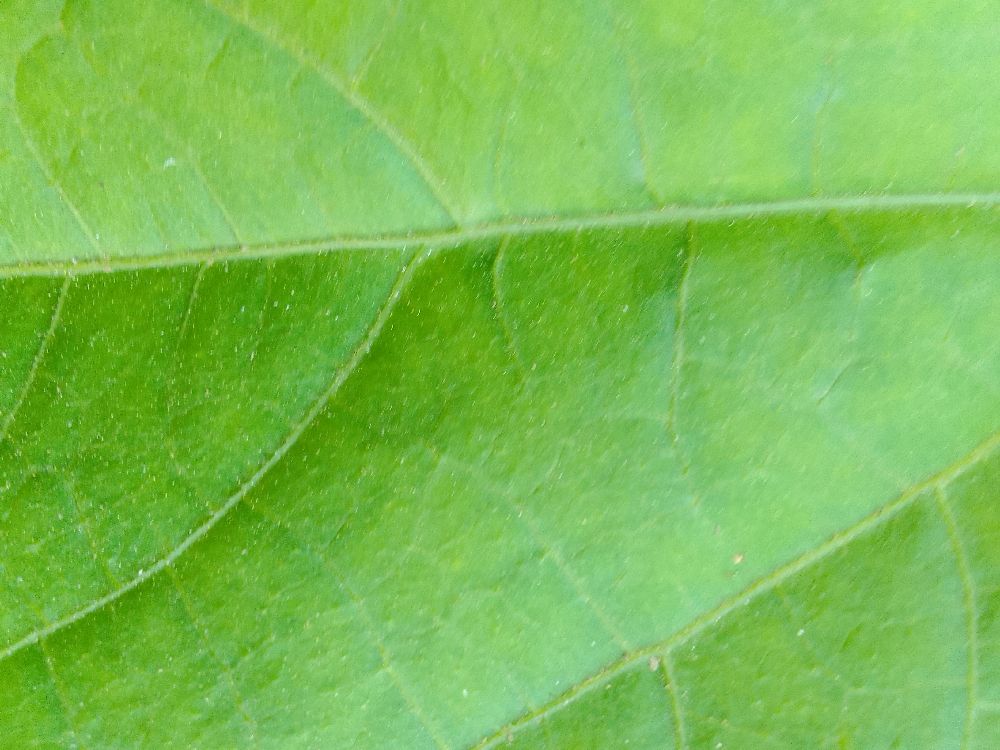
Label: healthy